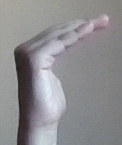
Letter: haa